Østensjø Line

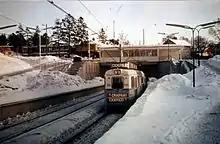
SM53 tram at Oppsal shortly before the conversion to metro

The basics for the metro were established in 1951, with a common segment through Enerhaugen with a terminus at Grønlands torg, to avoid having to cross Akerselva. The plans were made such that in the future the line could be extended to connect to Holmenkolbanen's western underground line at Nationalthatret. Four branches would be built, including the Østensjø Line, would be converted to metro. The conversion and metro were approved by the city council on 9 December 1954. Investments were estimated at 221 million Norwegian krone, including rolling stock, for all four lines. The Østensjø Line would retain its route from Bryn to Oppsal, but it would receive a new section from Bryn to Tøyen, where it would run concurrently with the Lambertseter Line. Construction of the latter started in 1952 and was completed on 28 April 1957, sharing track from Etterstad to Bryn.